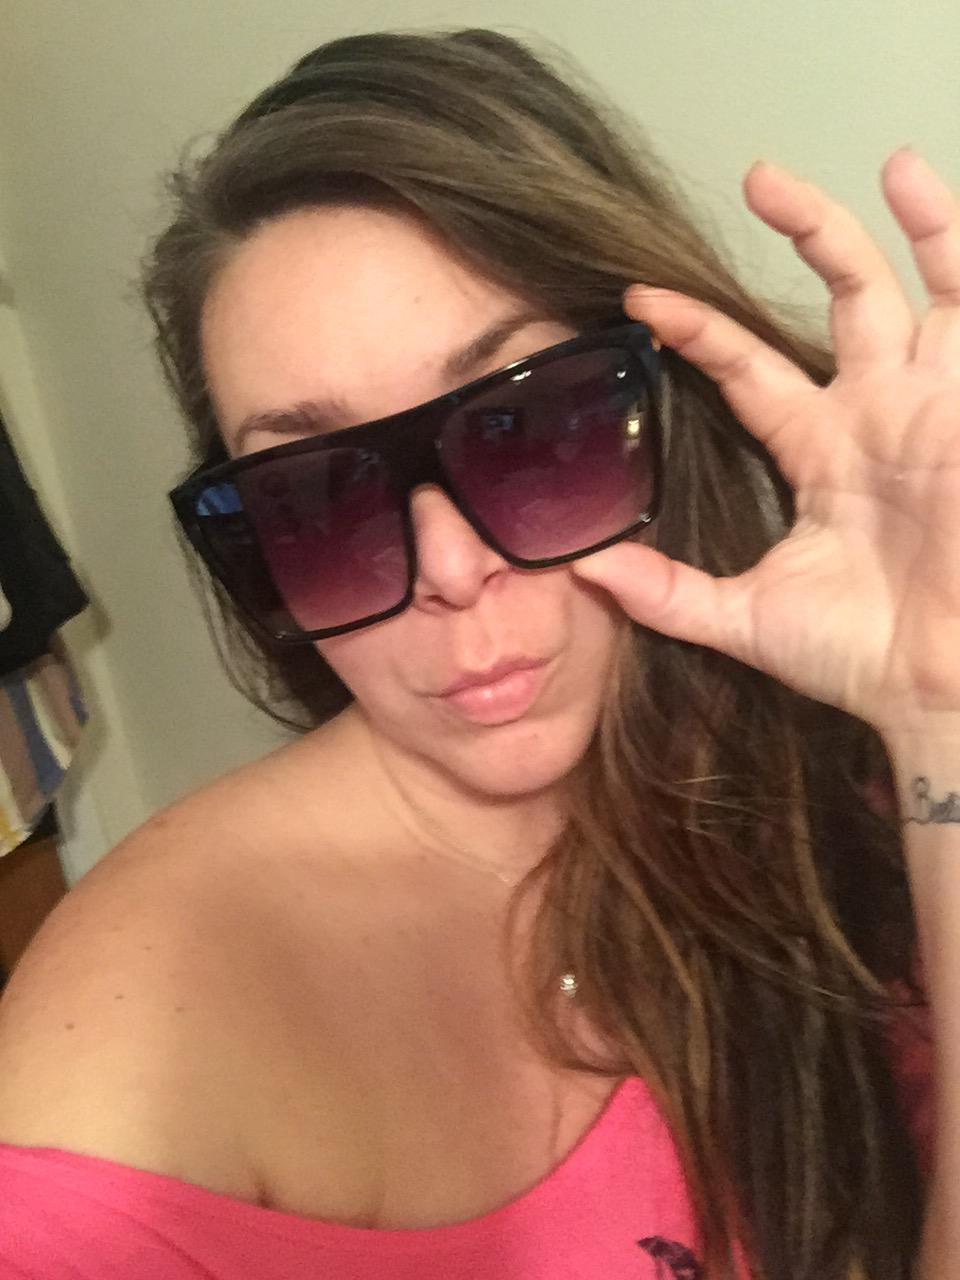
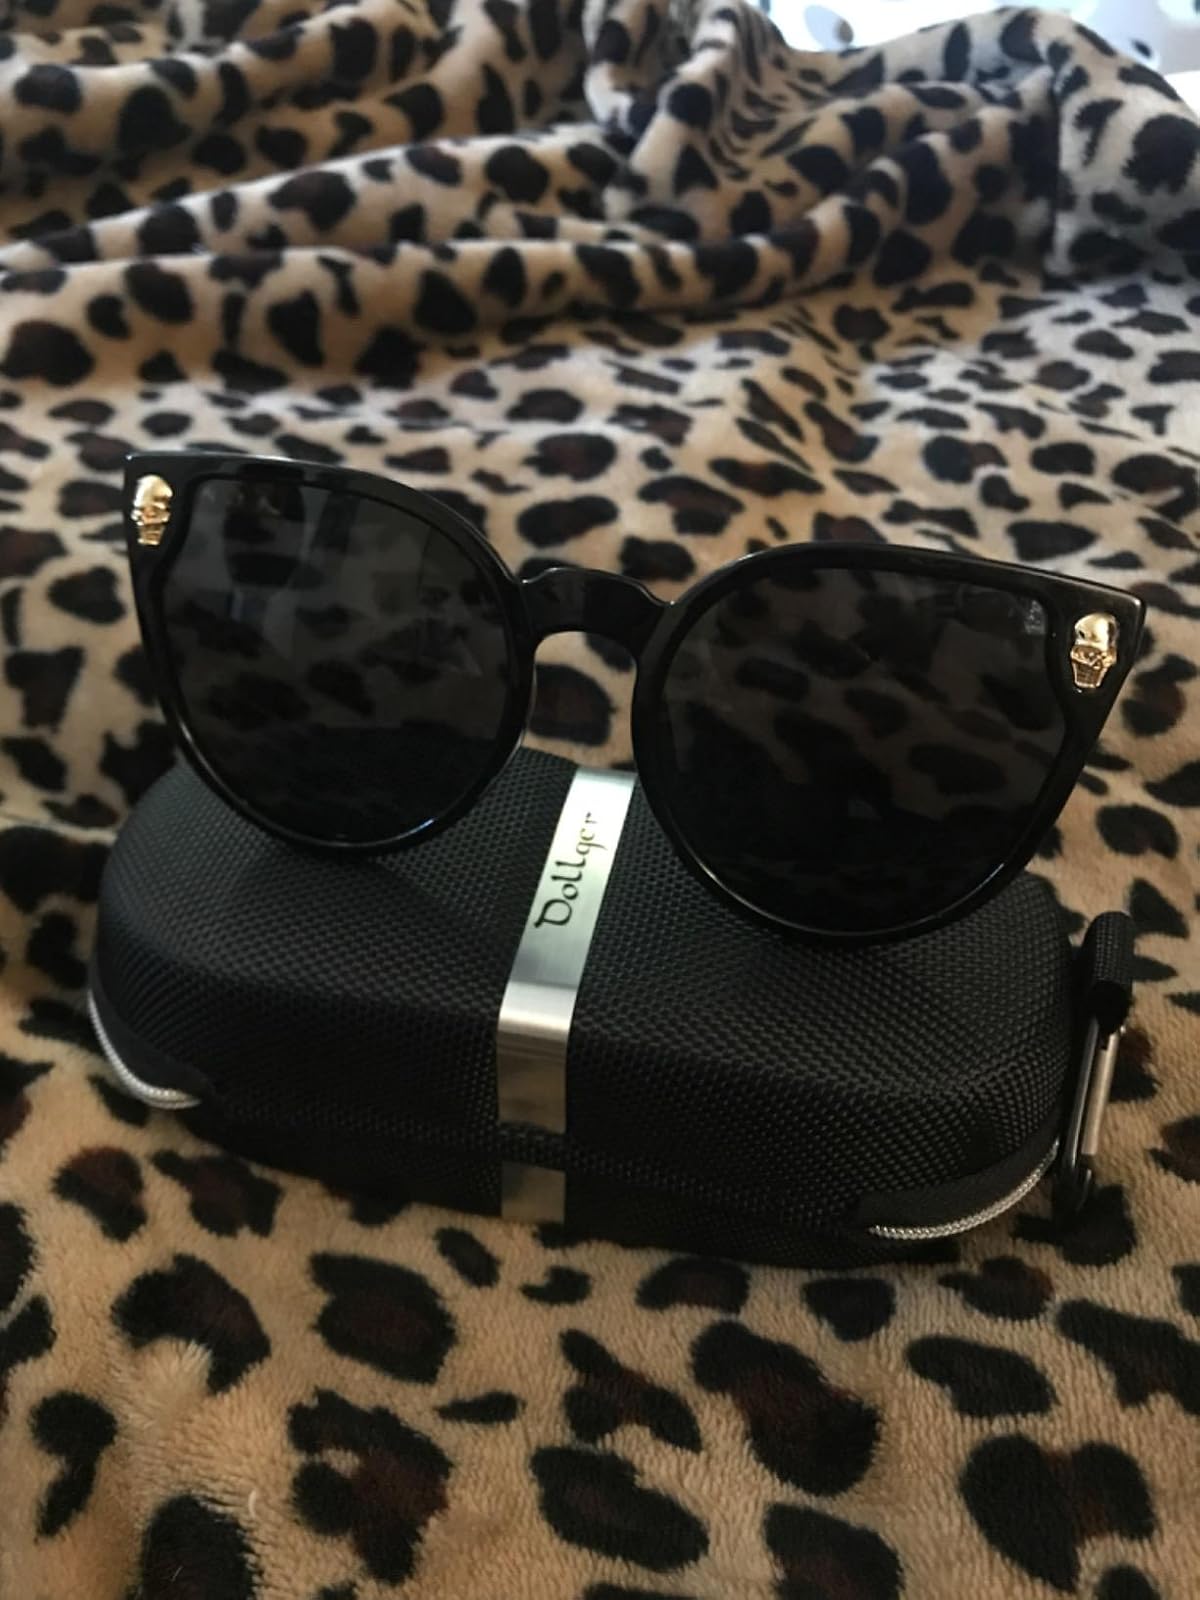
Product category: accessories_sunglasses
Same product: no